Zen in the Art of Writing

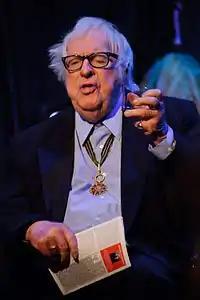
Ray Bradbury, pictured in 2009, writer of "Zen in the Art of Writing"

Zen in the Art of Writing: Essays on Creativity is a collection of essays by Ray Bradbury and published in 1990. The unifying theme is Bradbury's love for writing.